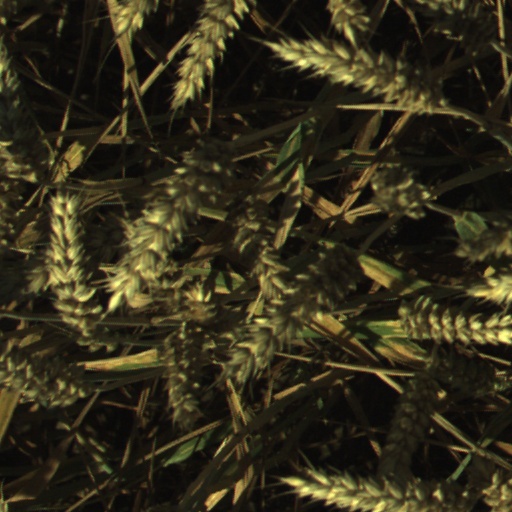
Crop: wheat